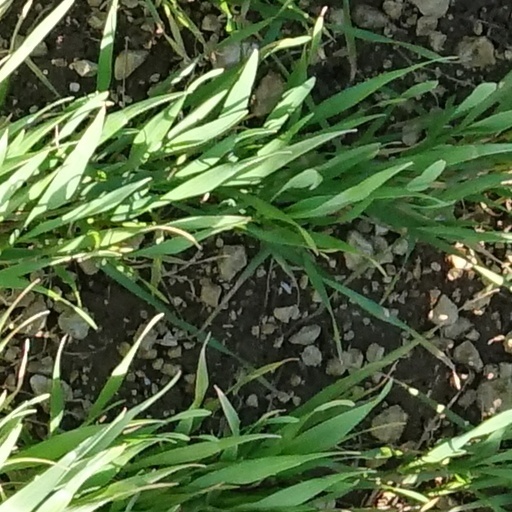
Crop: wheat